Bintan Island

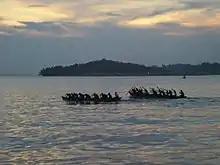
Boat race in Tanjungpinang

Tanjungpinang is located on the southwestern part of Bintan island and is the capital and largest town of the Indonesian province of Riau Islands. It is a port town and a trade centre with ethnic diversity and with traditional villages and temples. It has an area of and is an autonomous region within the Bintan Island. It is a trading port between islands in the Riau archipelago. Tanjungpinang has ferry and speedboat connections to Batam, Singapore, and Johor Bahru. The city is the backyard for the Singaporeans to get away from their sanitized city to indulge in a spot of anarchy In the central commercial district there is a small Chinese temple in the interior of the old town at Lorong Gambir II, called the Cetiya Satya Dharma.